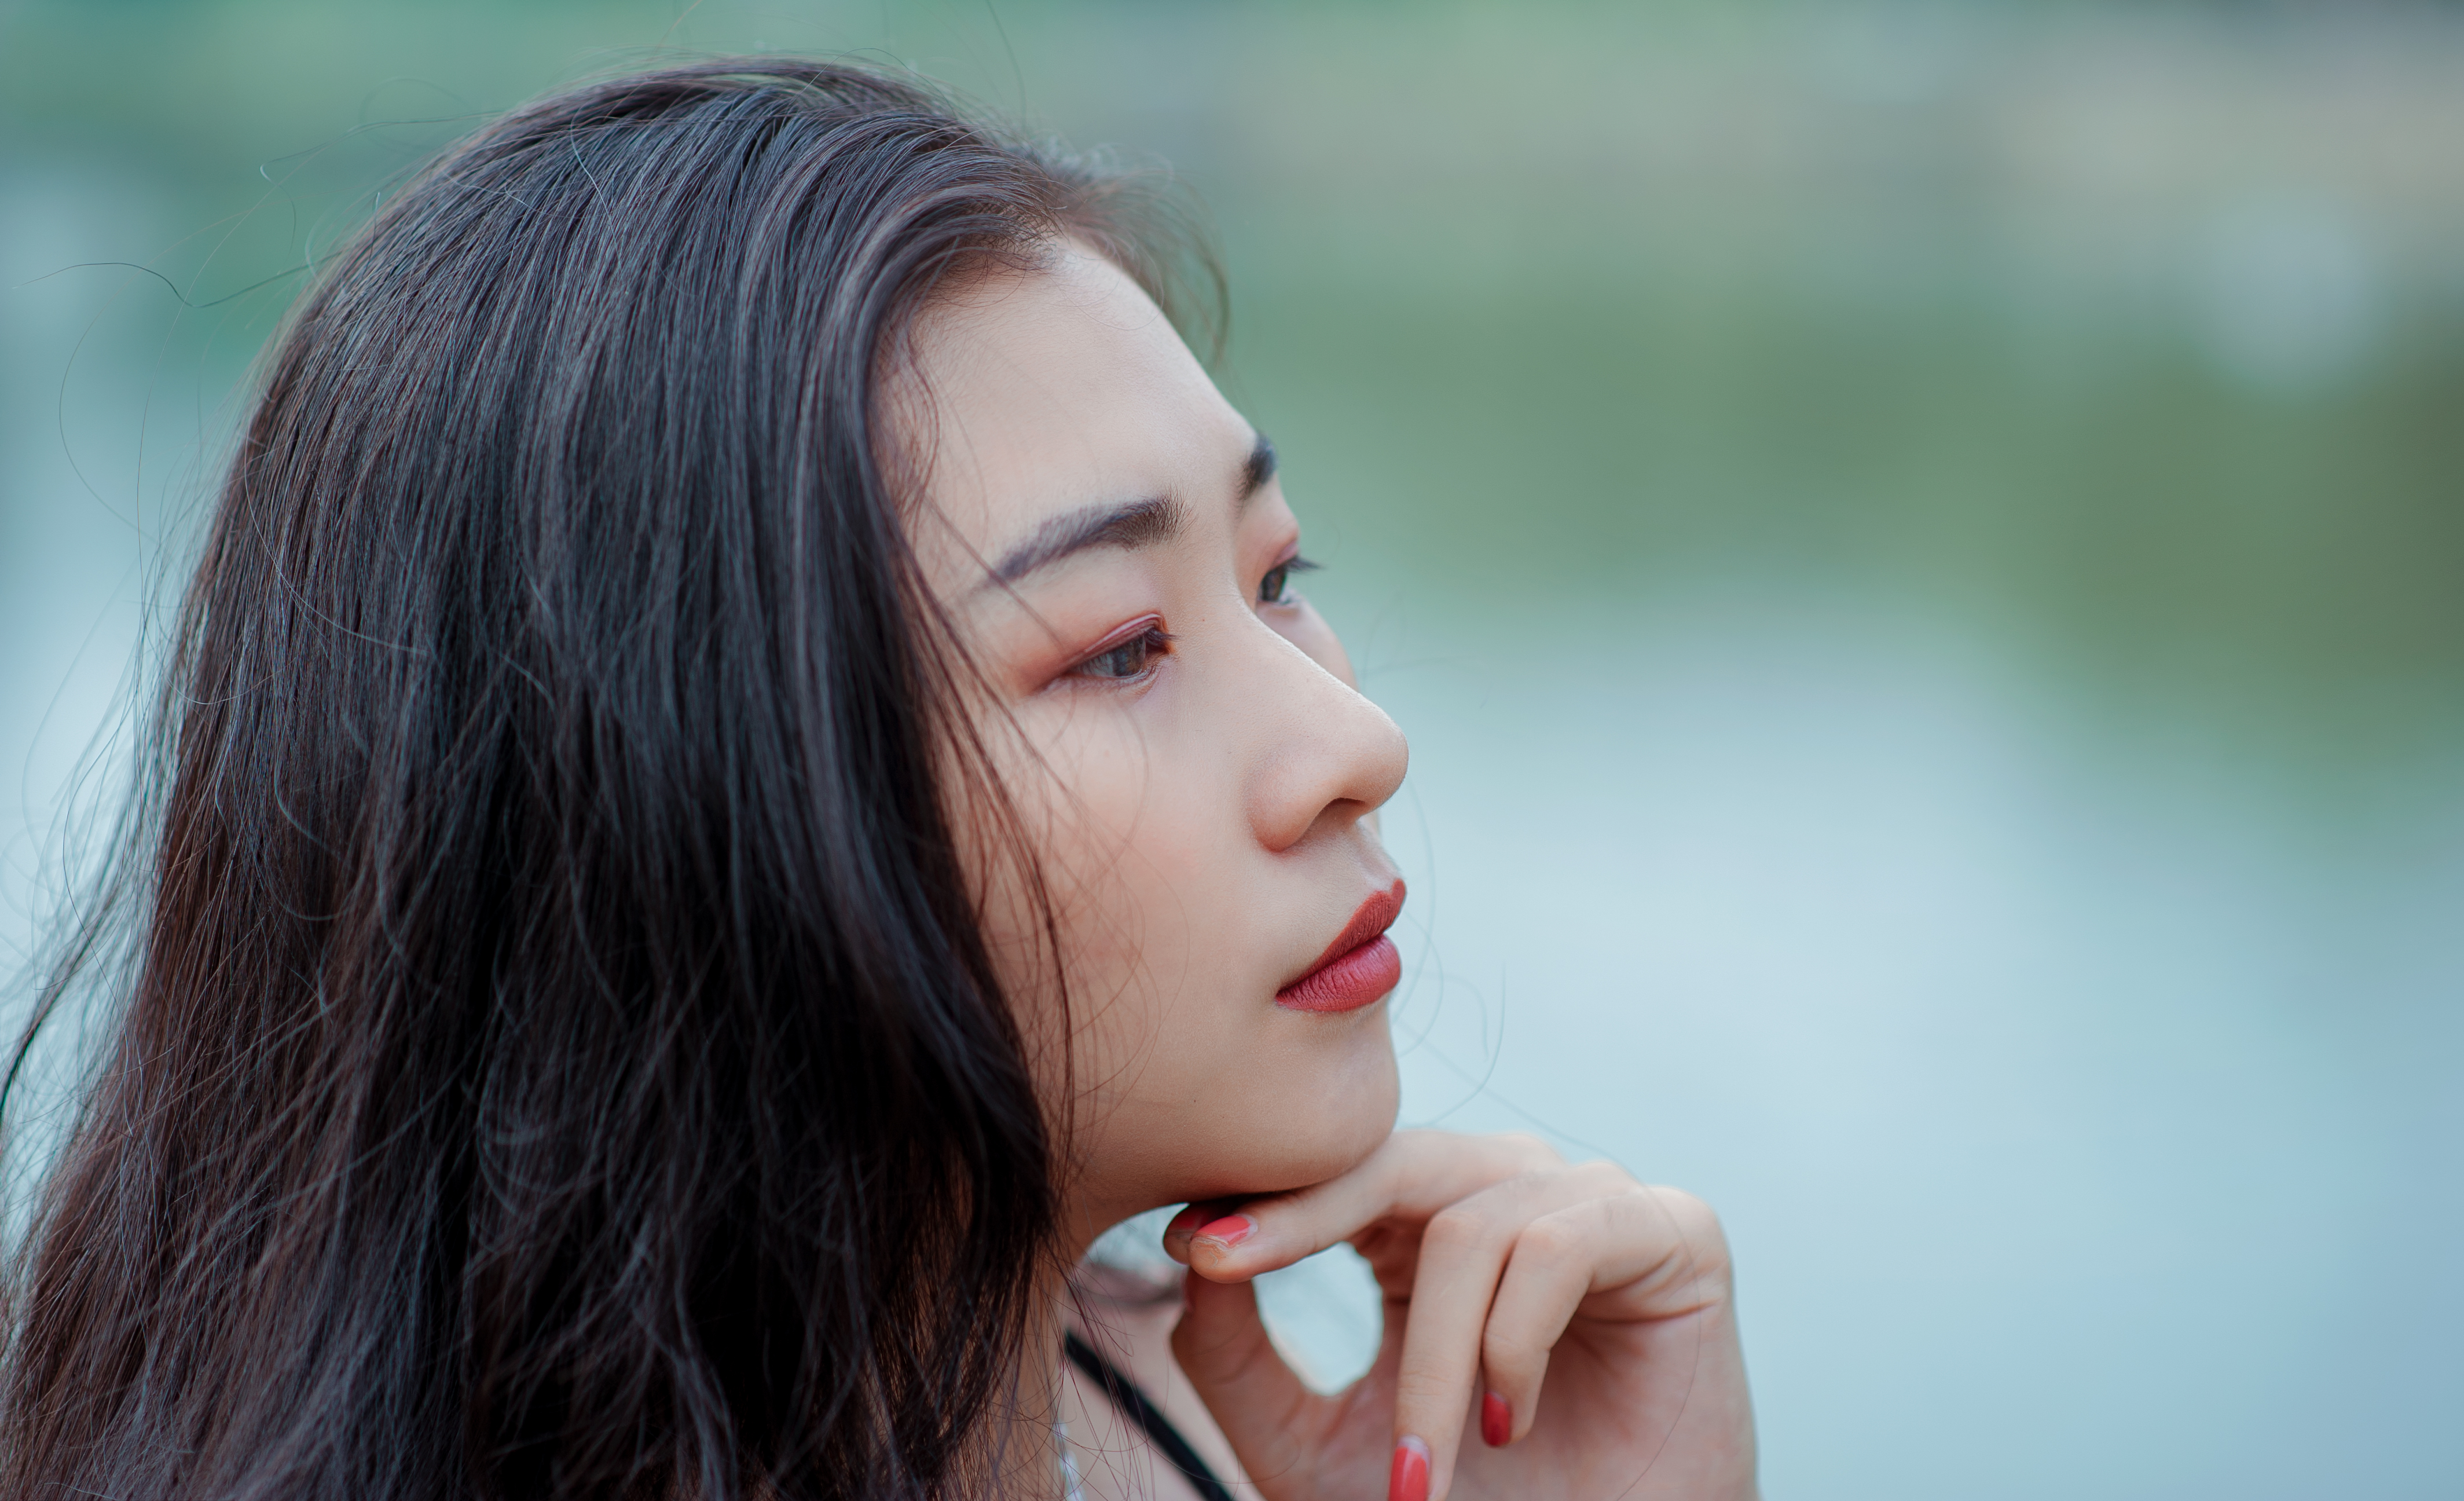
blur, blurred background, close up, eyes, face, female, focus, girl, grass, hair, outdoors, park, person, photoshoot, pretty, red lips, woman, young, beauty, skin, human hair color, nose, eyebrow, lady, lip, photography, black hair, cheek, long hair, brown hair, portrait, smile, hair coloring, portrait photography, fun, eyelash, bangs